Irma Serrano

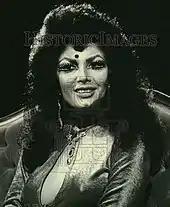
Serrano in 1975

In 1972, Serrano acquired the old Virginia Fábregas Theater, located in Calle Donceles in Mexico City's Historic Center. The actress remodeled the theater and renamed it "Teatro Fru Fru". From the 1970s, Serrano starred in and produced a series of theatrical montages that caused controversy, particularly "Naná" (1973), a free adaptation of Serrano of the novel of the same name by Émile Zola. The stage play was produced by Serrano and directed by Maricela Lara. "Naná" caused controversy in Mexico because of its highly erotic content, and it remained on the billboard for four uninterrupted years (1973–1977).